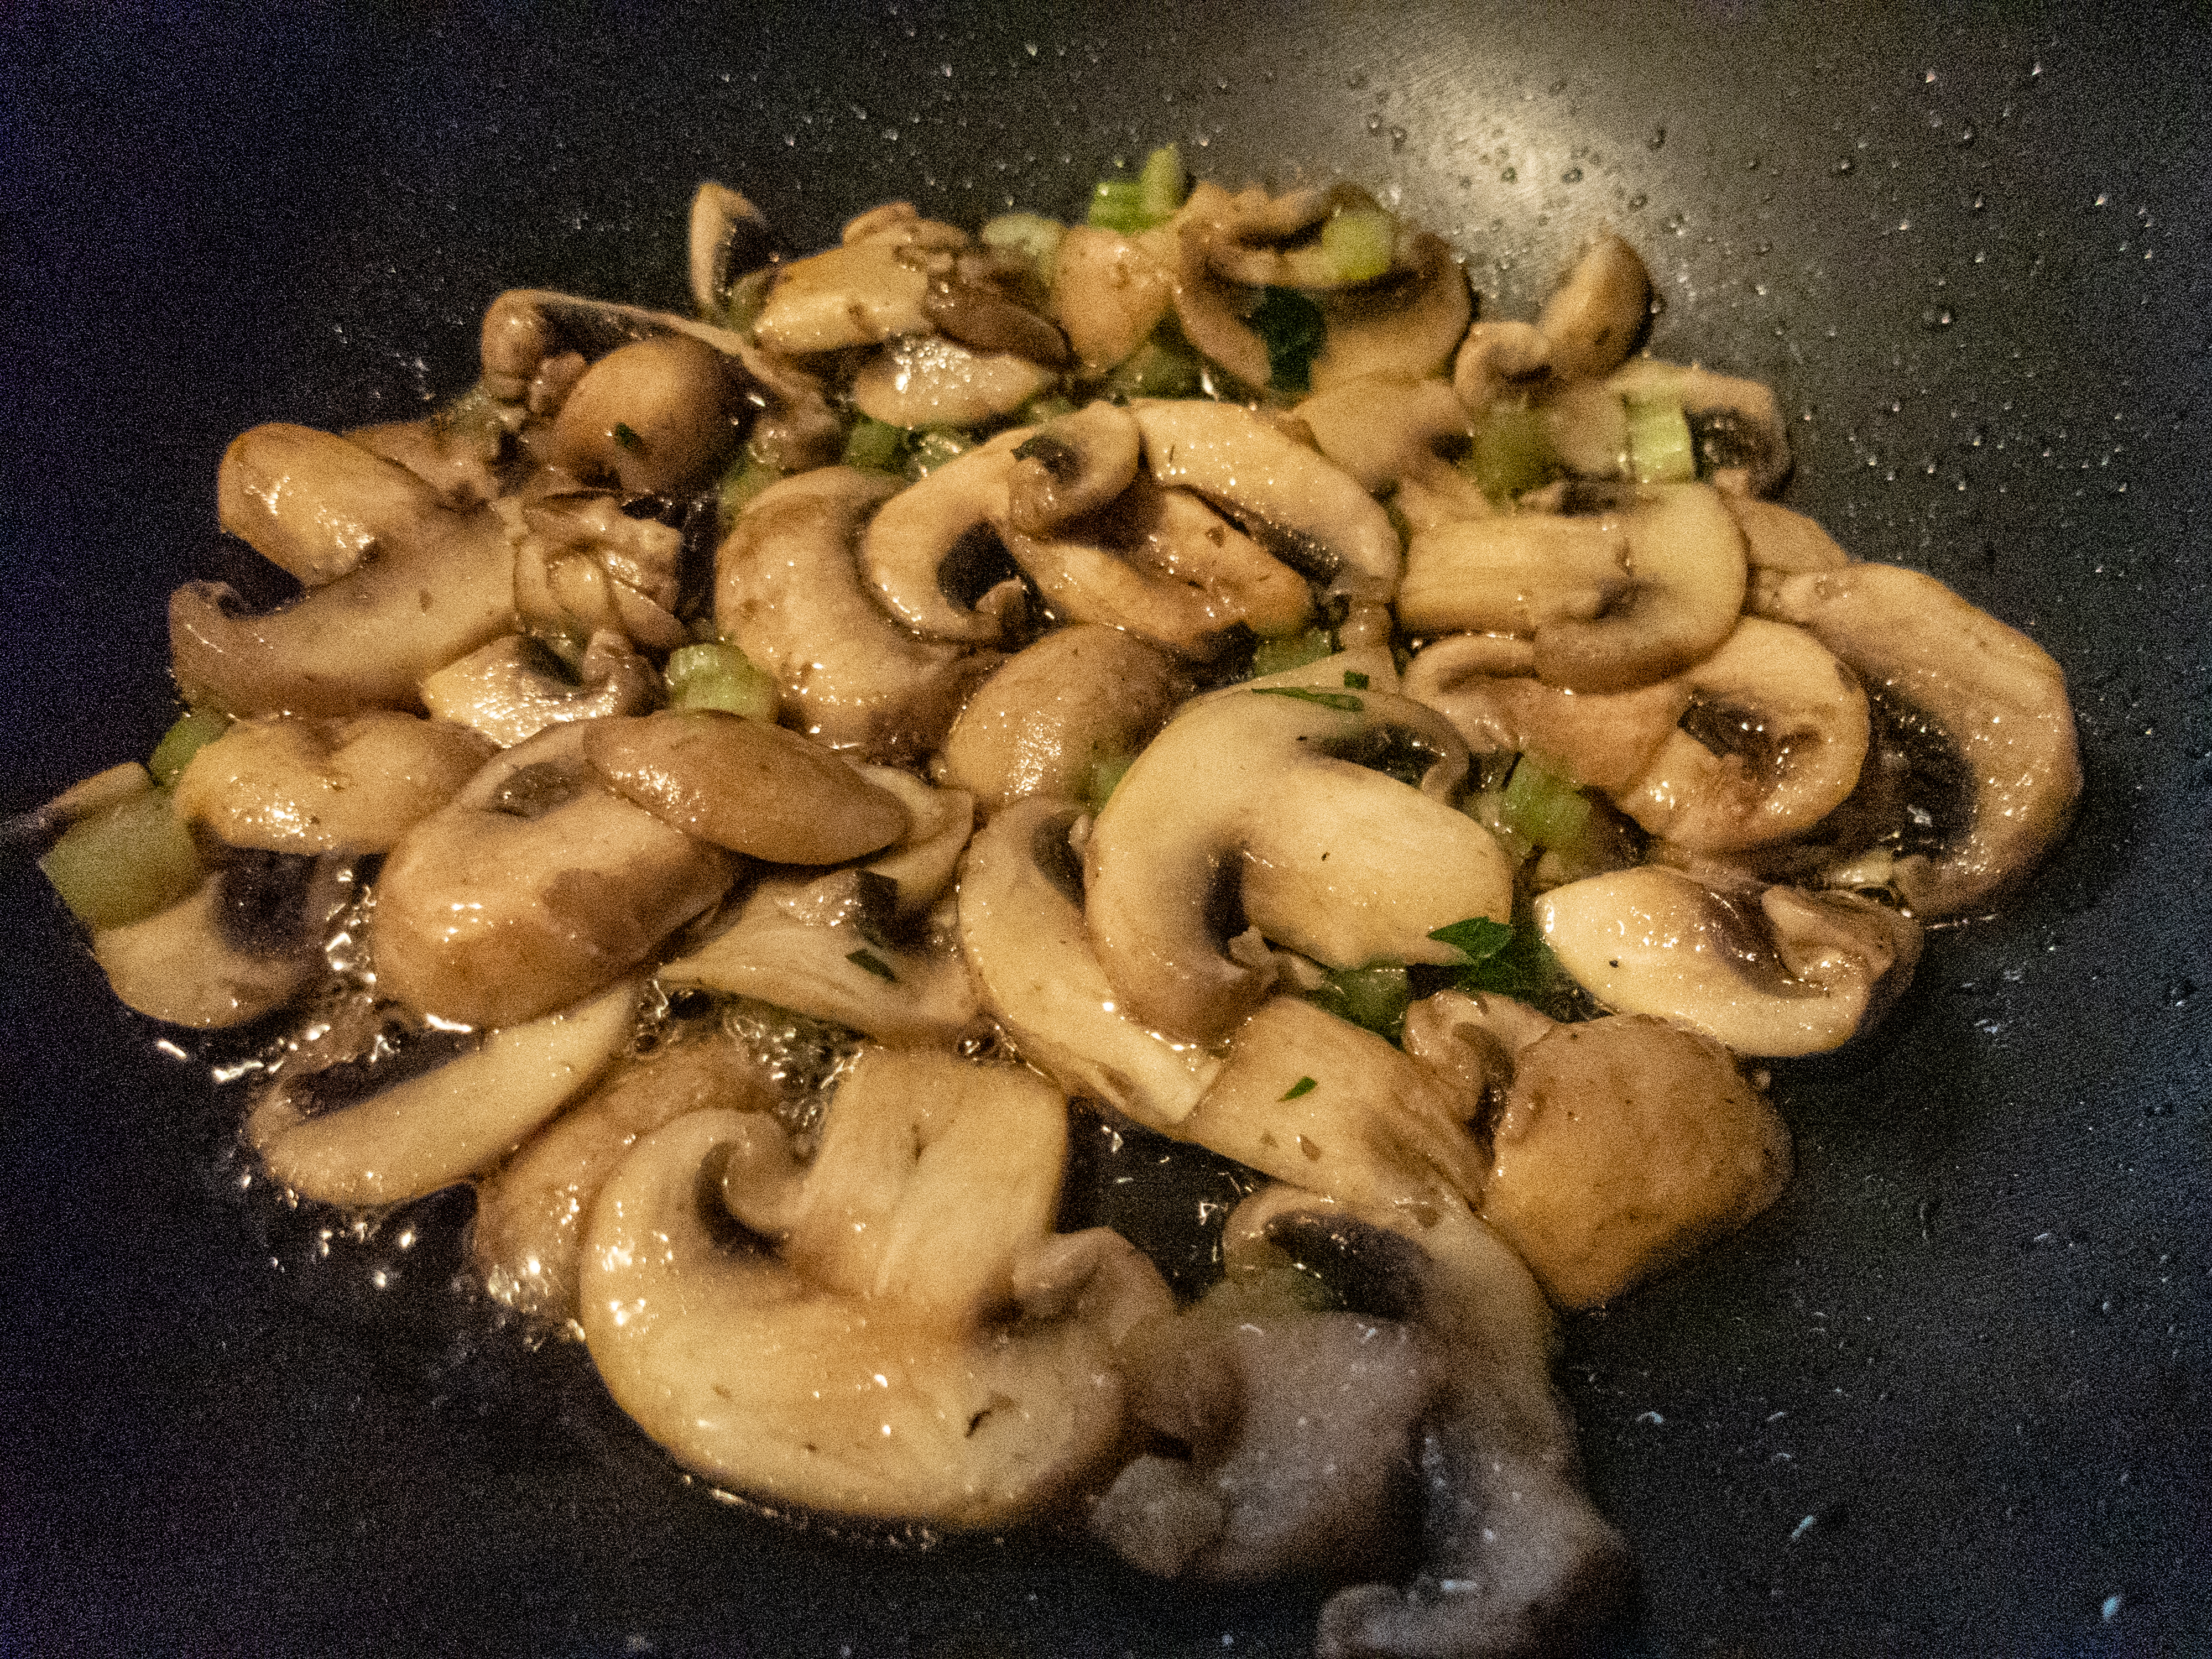
mushroom, cook, dish, cooking, meal, sauteed mushrooms, food, cuisine, ingredient, champignon mushroom, recipe, produce, Chicken marsala, frying